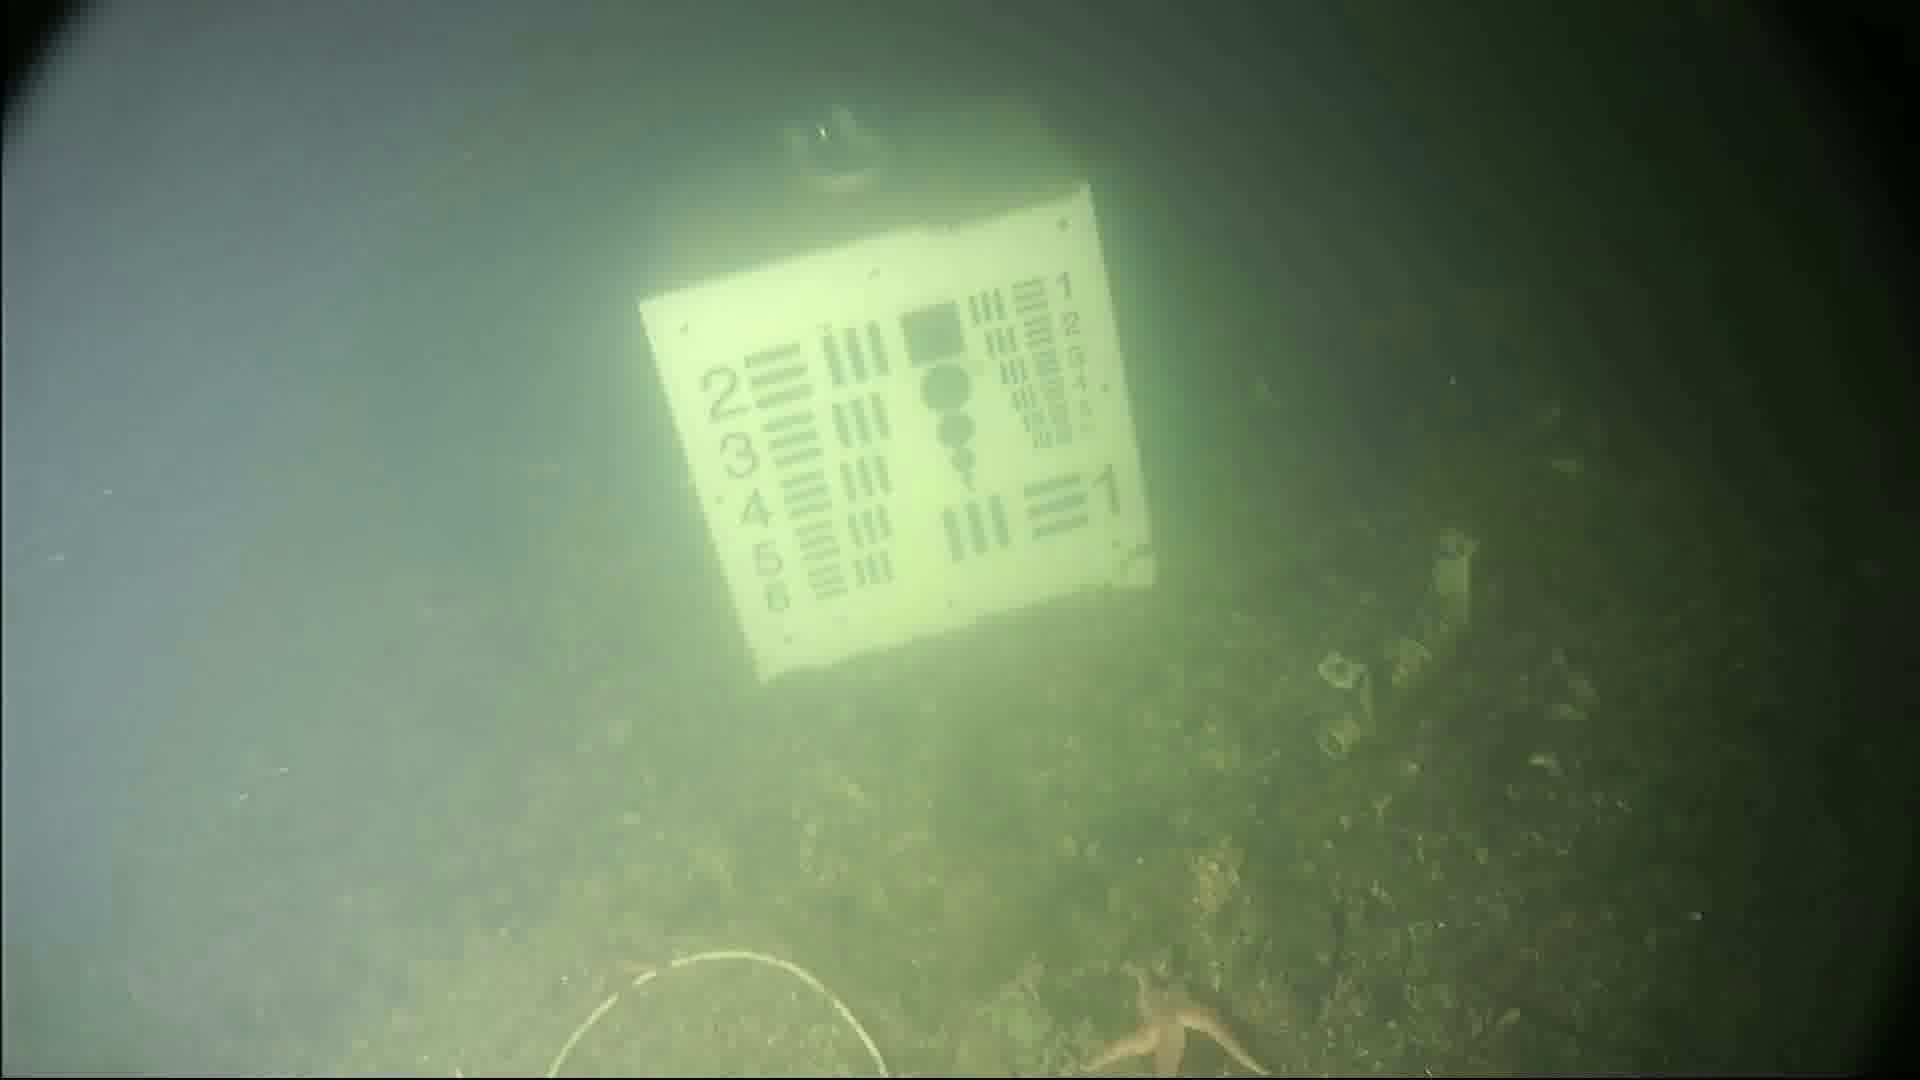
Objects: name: starfish
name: crab